Madrid

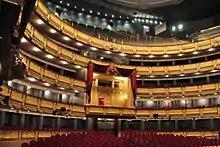
The Teatro Real

Following the Francoist takeover that ensued the end of Spanish Civil war, architecture experienced an involution, discarding rationalism and, eclecticism notwithstanding, going back to an overall rather "outmoded" architectural language, with the purpose of turning Madrid into a capital worthy of the "Immortal Spain". Iconic examples of this period include the Ministry of the Air (a case of herrerian revival) and the Edificio España (presented as the tallest building in Europe when it was inaugurated in 1953). Many of these buildings distinctly combine the use of brick and stone in the façades. The Casa Sindical marked a breaking point as it was the first to reassume rationalism, although that relinking to modernity was undertaken through the imitation of the Italian Fascist architecture.